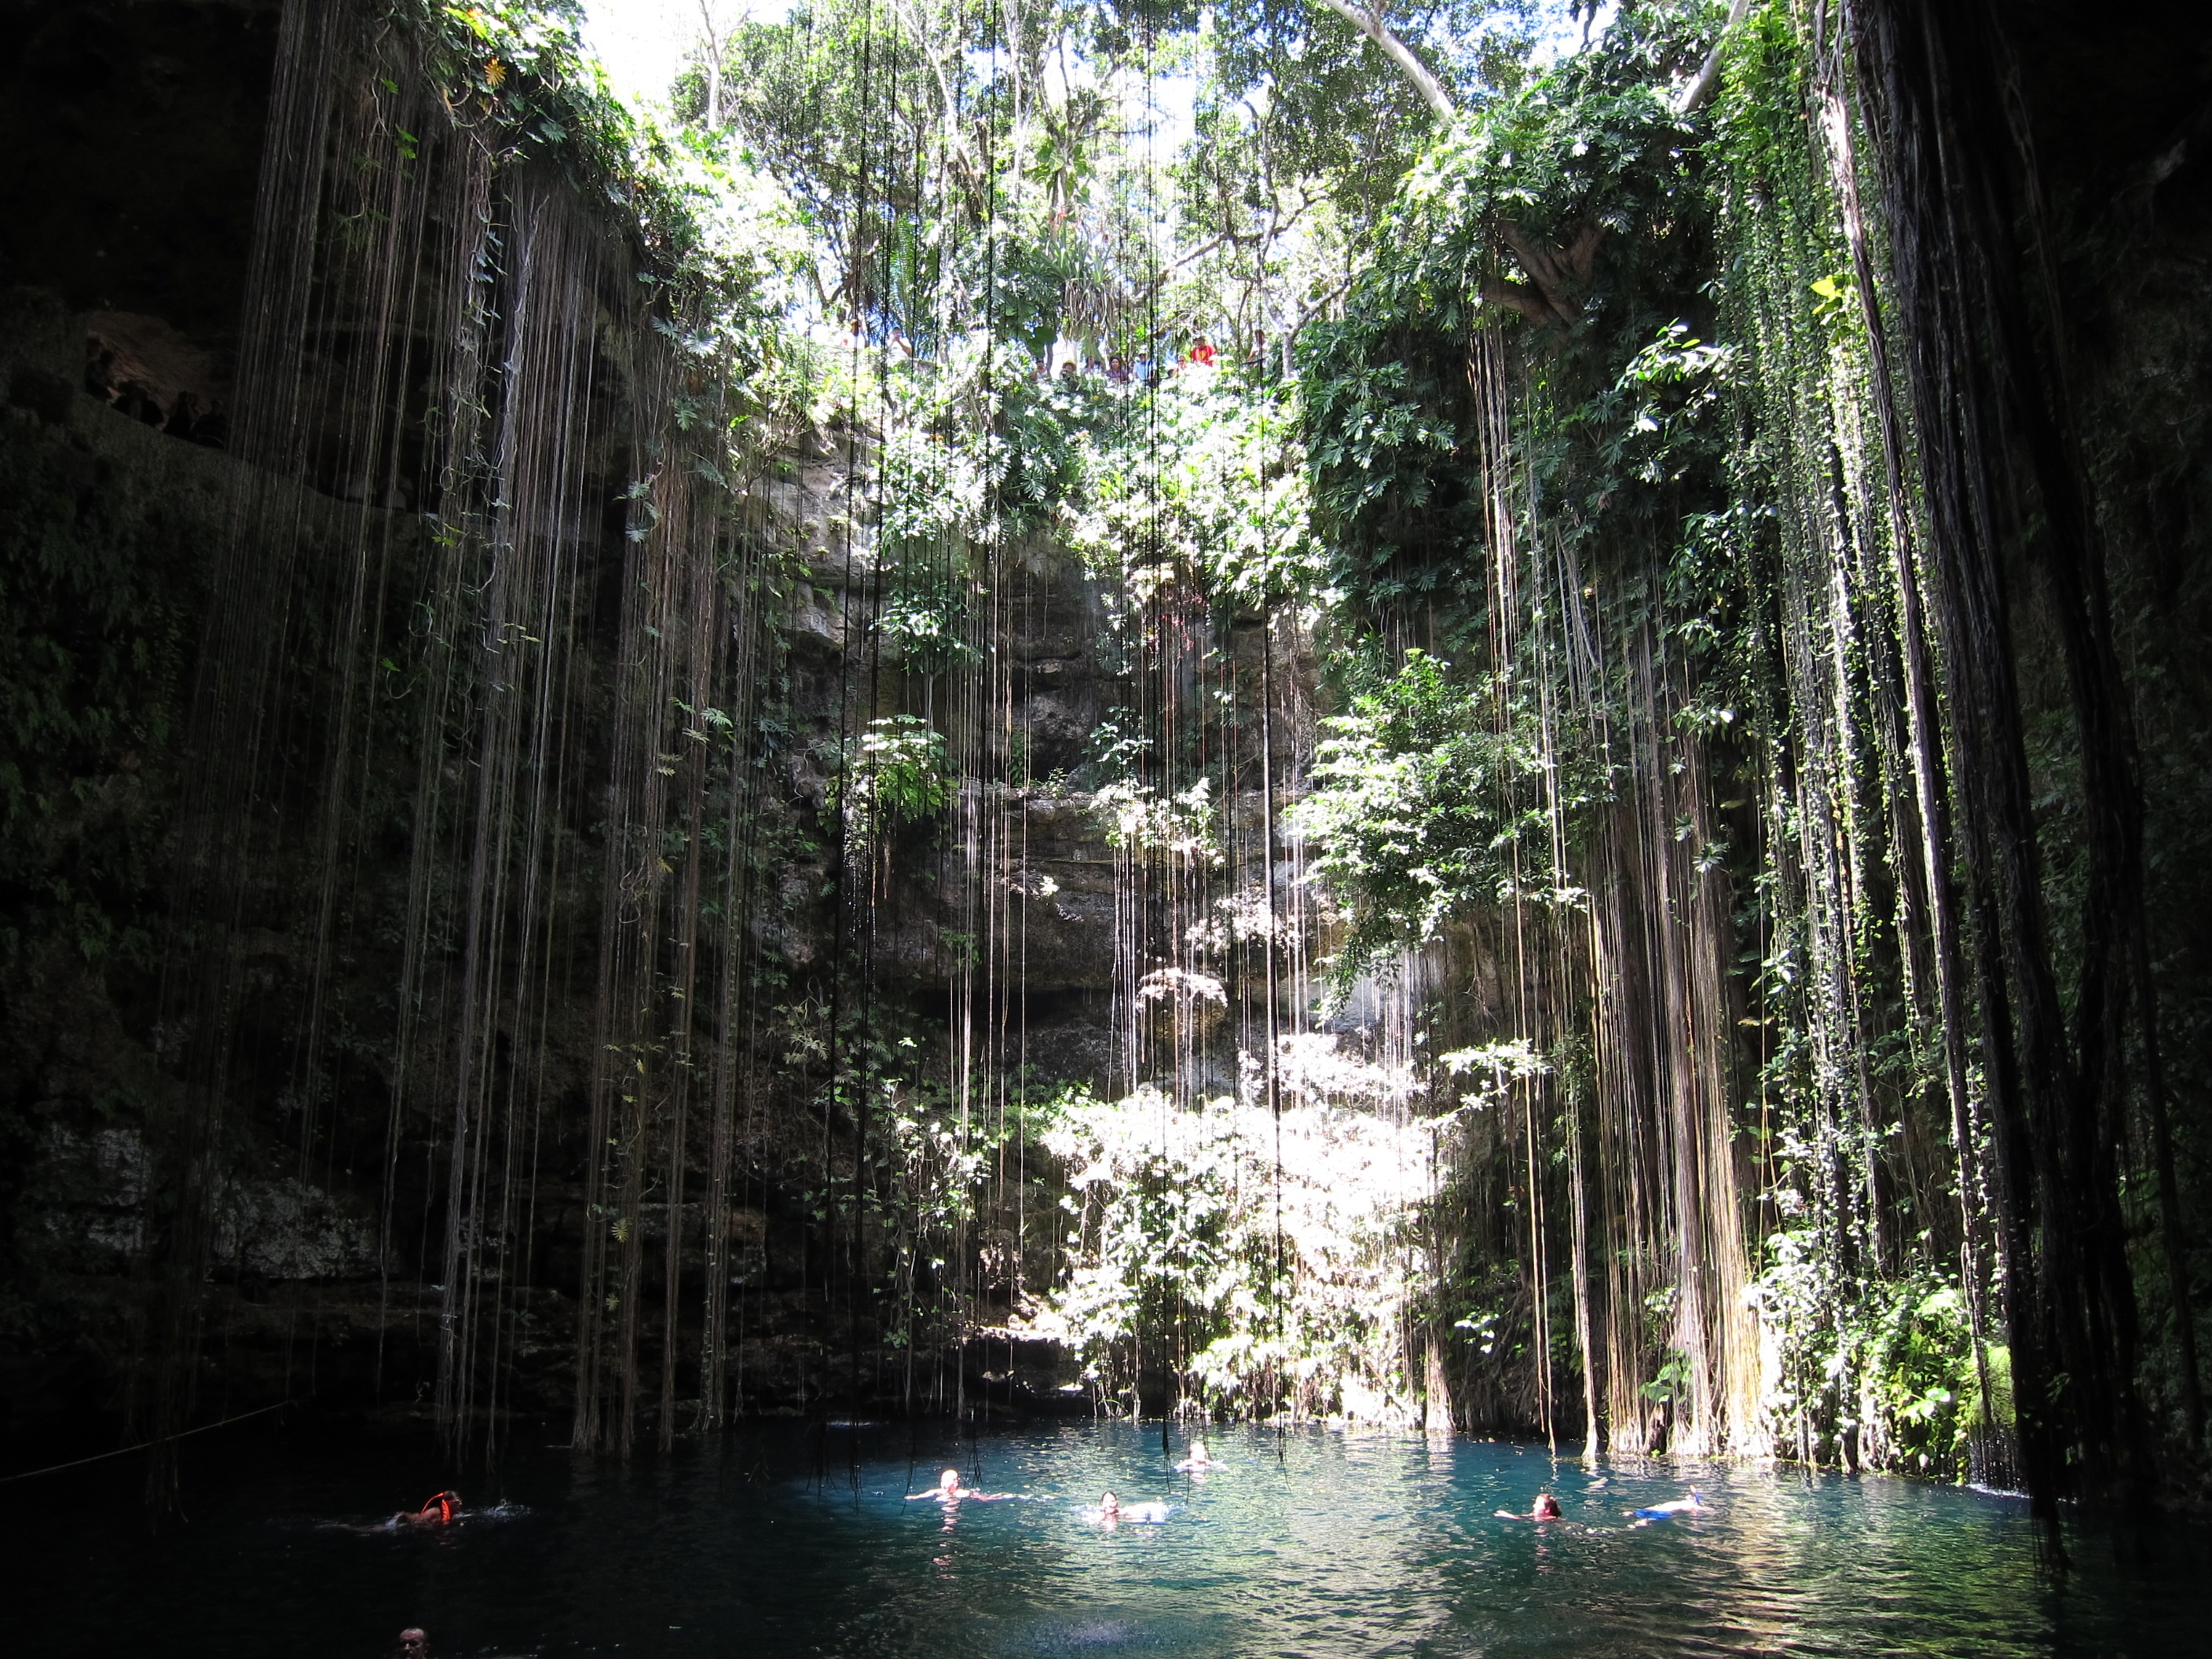
tree, water, nature, forest, waterfall, river, pool, jungle, natural, body of water, mexico, rainforest, archeology, caribbean, habitat, water feature, cancun, maya, yucatan, natural environment, lianas